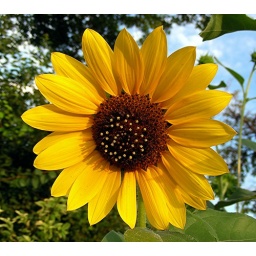
If you view this large you can see the yellow stars in the middle of the flowers center.